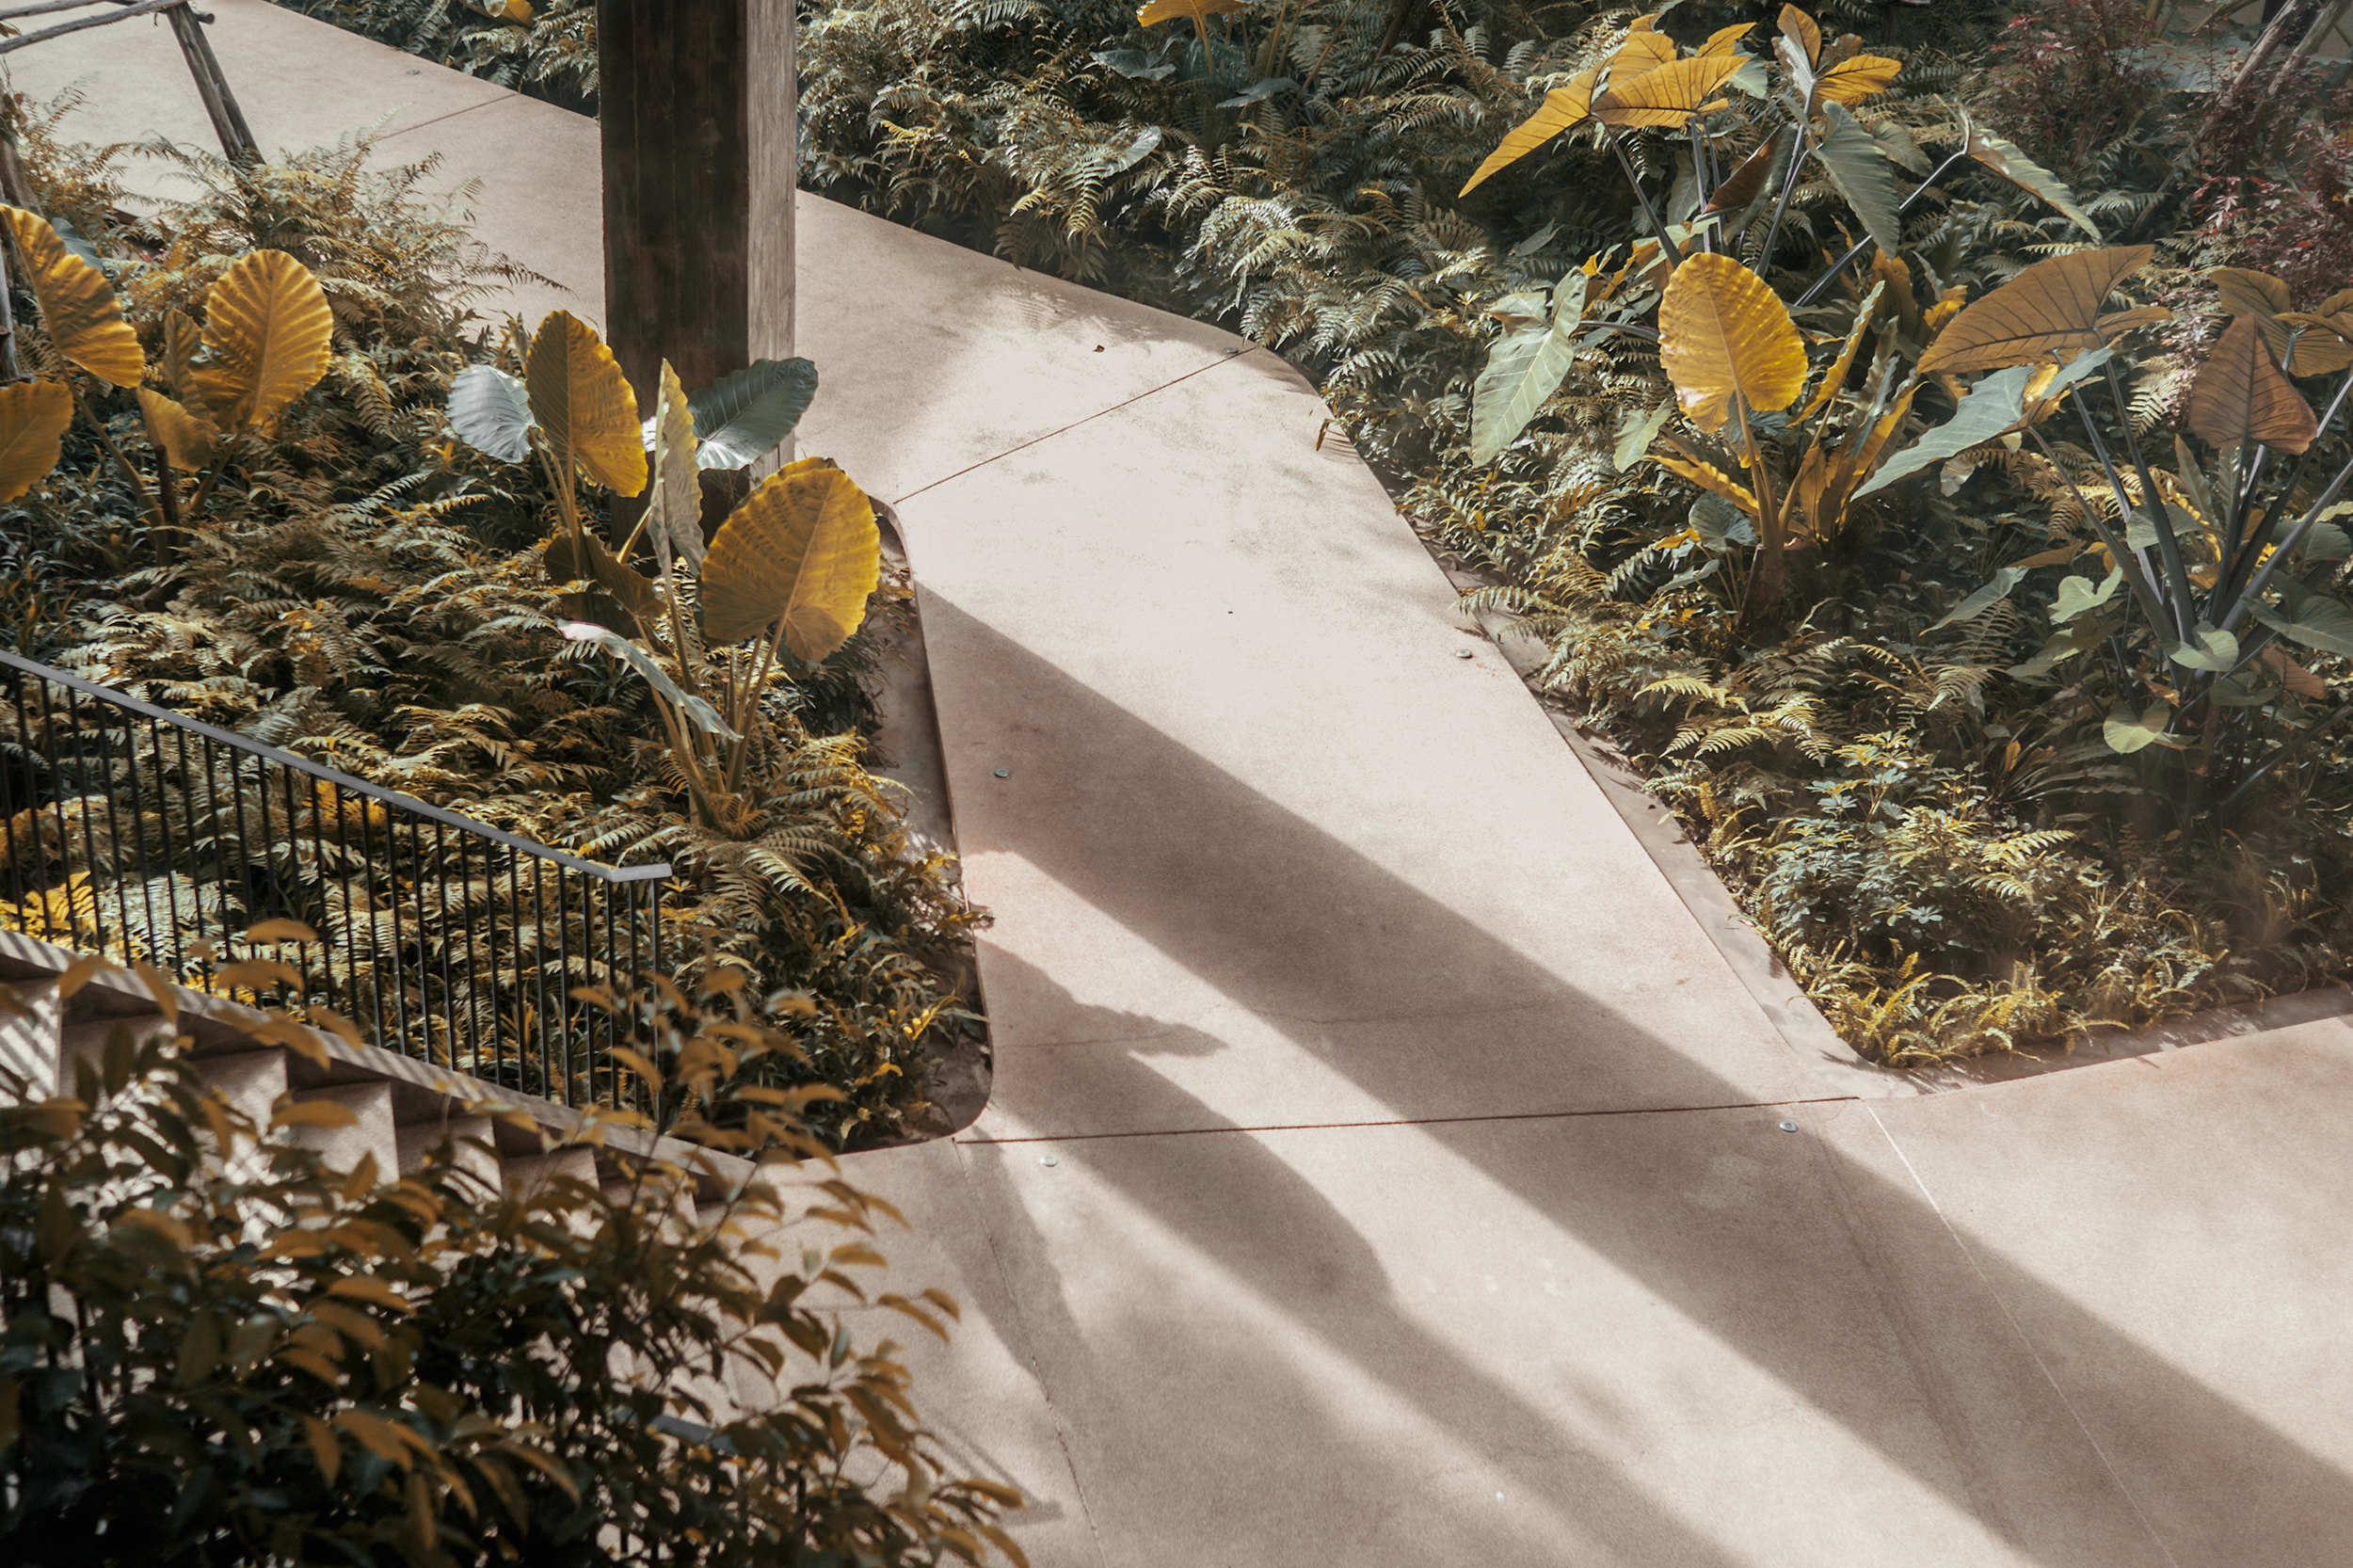
path, pathway, rock, leaf, flower, railing, autumn, garden, plants